History of Provence

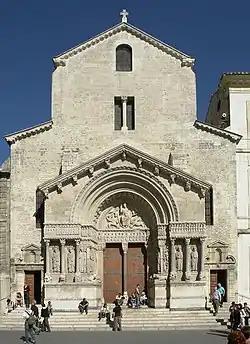
The Church of Saint Trophime in Arles (12th century

Following the Crusades, international commerce began to resume in the ports of the Mediterranean and along the Rhône. The port of Marseille flourished again. A new city built on the Petit-Rhône, Saint-Gilles, became a transit point for cloth from Flanders and spices and the products of the eastern Mediterranean. Tarascon and Avignon on the Rhône became important trading ports.